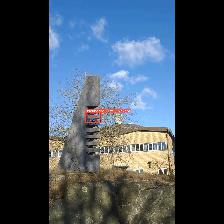
Label: NonHuman